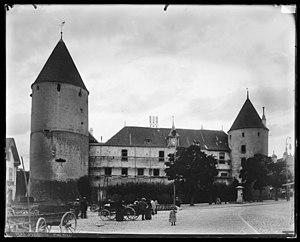
Yverdon-les-Bains est une ville et une commune suisse du canton de Vaud, située dans le district du Jura-Nord vaudois, dont elle est le chef-lieu.